Ignacio Hernando de Larramendi y Montiano

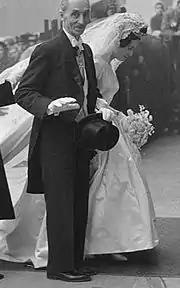
Don Javier at the wedding of his daughter, 1960

Following the demise of Academia in the mid-1940s, there were no official or semi-official Carlist structure in Madrid after internal political and dynastical fragmentation contributed to the dissolution of the movement. During this period, Larramendi, influenced by Elías de Tejada and own father, tended to favor Dom Duarte and the Braganzas as the most legitimate candidates to the throne, though in the early 1950s he had already converted to support the Borbón-Parmas. Following a brief and moderately successful launch of his own publishing house in 1951, the traditionalist-leaning Editorial Cálamo, in the early 1950s he became known in the movement as a young, vehemently anti-Francoist and dynastically loyal militant. He was counted among intransigent followers of the official Carlist leader Manuel Fal Conde, the so-called Falcondistas, though did not rise to top layers of the movement. During the first royal presentation of the claimant Don Javier in Barcelona in 1952 he was not listed among those attending, though his father's position among those co-engineering the launch of Don Javier's campaign, helped him enter Carlist ruling circles of the era.